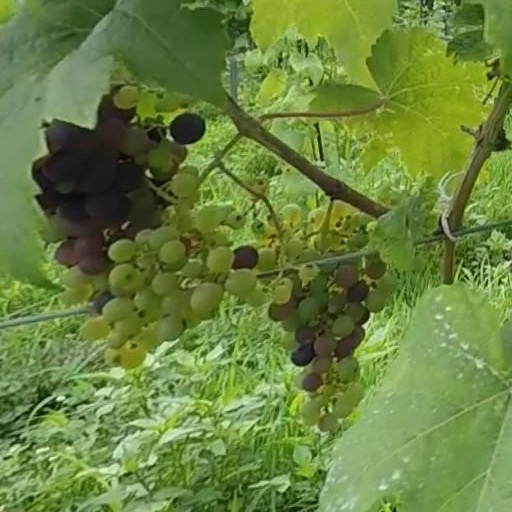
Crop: grape